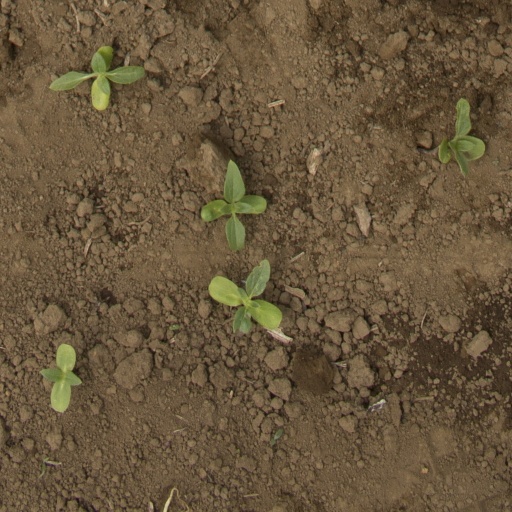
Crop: Jerusalem artichoke